Oberbayerisches Volksblatt

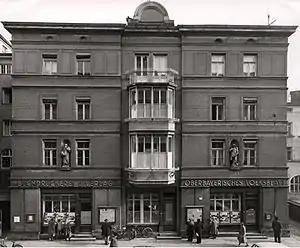
The editorial building on Prinzregenten Street in Rosenheim in the 1950s

After the Second World War, the United States' occupation force in Bavaria wanted to build up a manageable number of medium-sized regional newspapers with higher circulation instead of the small-scale press landscape prevailing until 1945 with numerous local newspapers. In Upper Bavaria, new newspapers were licensed by the U.S. only in Munich, Ingolstadt, Rosenheim, Garmisch-Partenkirchen and Bad Reichenhall. The license for a new newspaper in Rosenheim was awarded to Leonhard Lang and Ernst Haenisch. On October 8, 1945, the new Rosenheimer daily entitled "Oberbayerisches Volksblatt" was approved by the U.S. military government in Munich. The license referred to the city of Rosenheim and the former districts Rosenheim, Bad Aibling, Wasserburg and Mühldorf. The "Oberbayerische Volksblatt", approved with "License No. 6", was the sixth new newspaper in Bavaria. The first issue appeared on October 26, 1945.